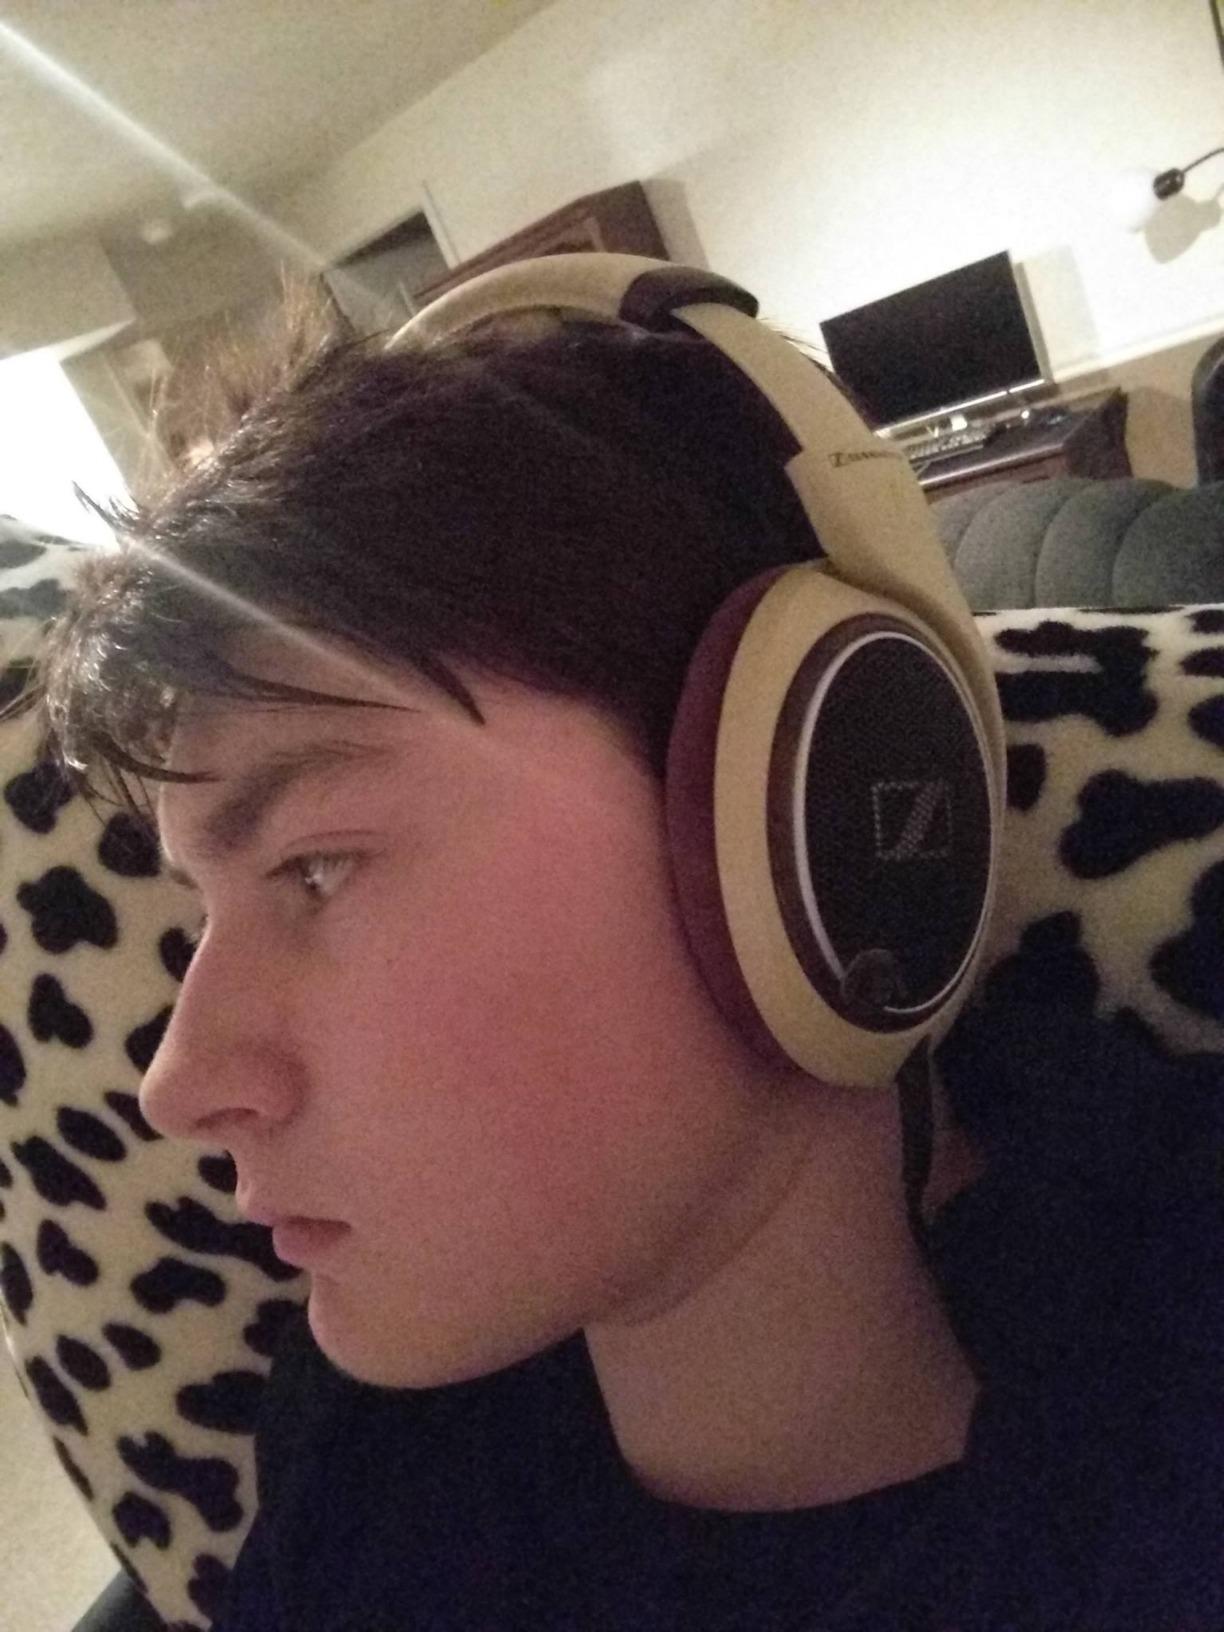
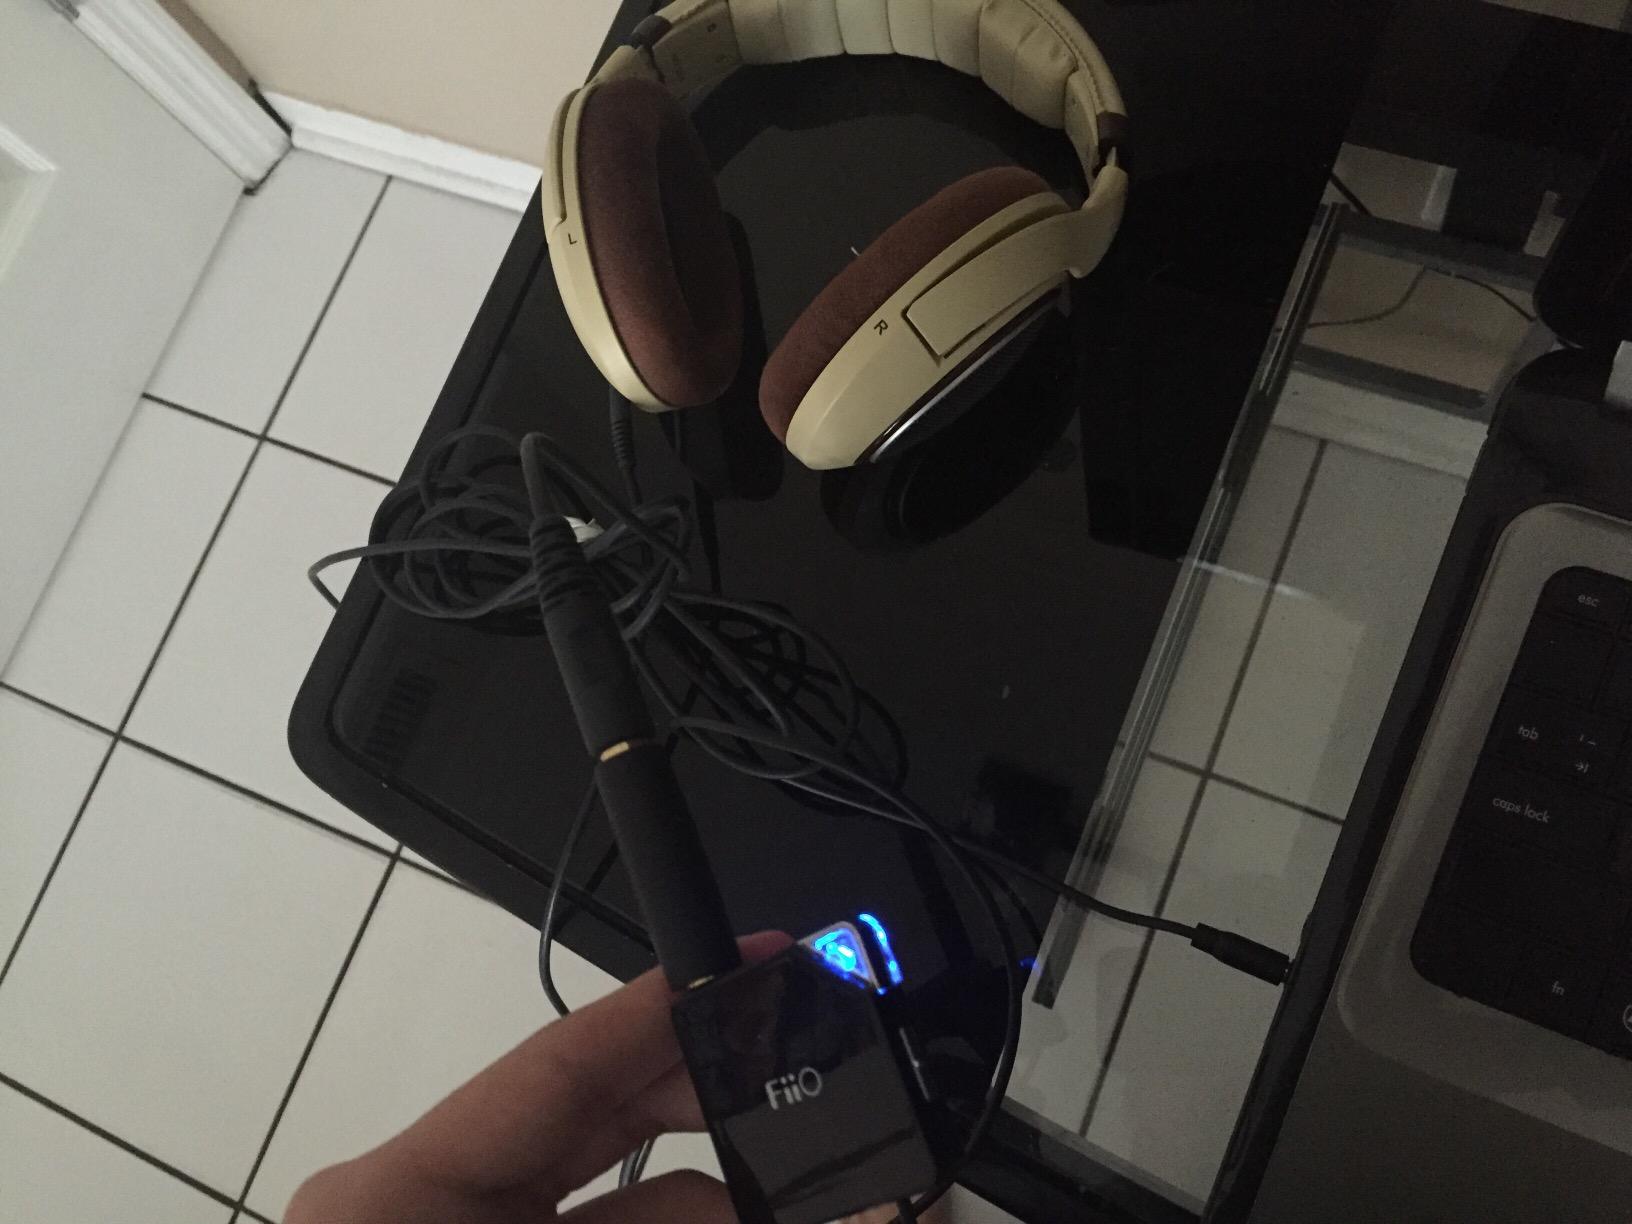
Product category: headphones
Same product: yes